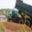
Label: truck